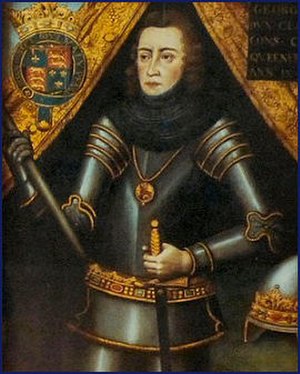
Richard Neville, 16. jarl af Warwick / Efterspil
Richard Neville, 16. jarl af Warwick var kendt som Kongemageren Warwick og var en engelsk adelsmand, administrator og hærfører. Som søn af Richard Neville, 5. jarl af Salisbury var Warwick en af de rigeste og mægtigste stormænd i sin tid, med politiske forbindelser, der rakte uden for landets grænser. Som en af lederne i Rosekrigene, først på Huset Yorks side senere på Huset Lancasters side, spillede han en central rolle i afsætningen af to konger. Det gav ham tilnavnet Kongemageren.